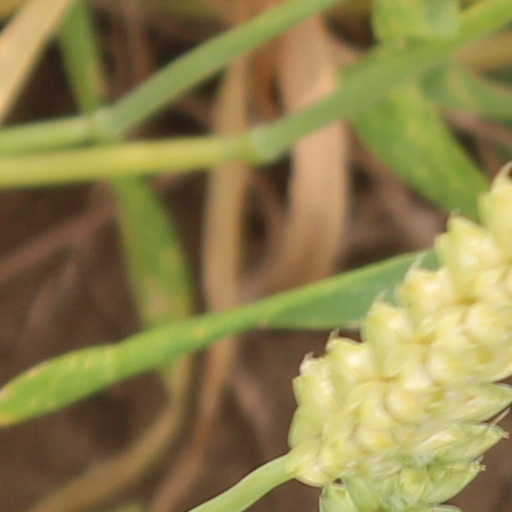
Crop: wheat